Chariton Public Library

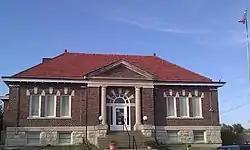

Chariton Public Library is located in Chariton, Iowa, United States. The Library and Reading Room Association was formed in Chariton in 1879, but it was short-lived. The county superintendent of schools started a teachers' library in the courthouse sometime afterward. By this time the community had a library of 800 volumes. There was an effort by study clubs in town in 1898 to raise money and establish a free public library. The Chariton Federation of Women's Clubs took the lead and opened a library with the books from the courthouse in two rooms above Gibbons Drug Store on the town square. Citizens approved a local tax to support the library the following year.